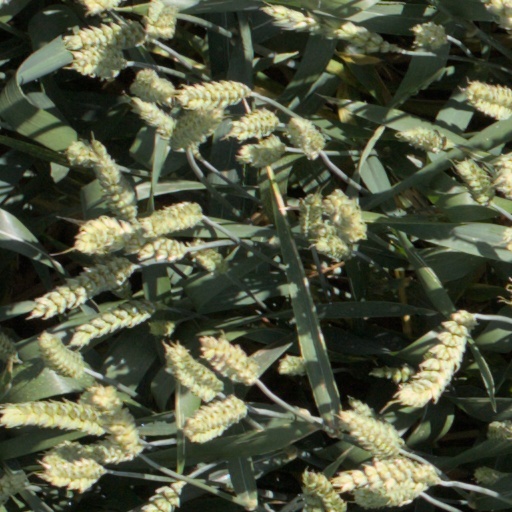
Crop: wheat